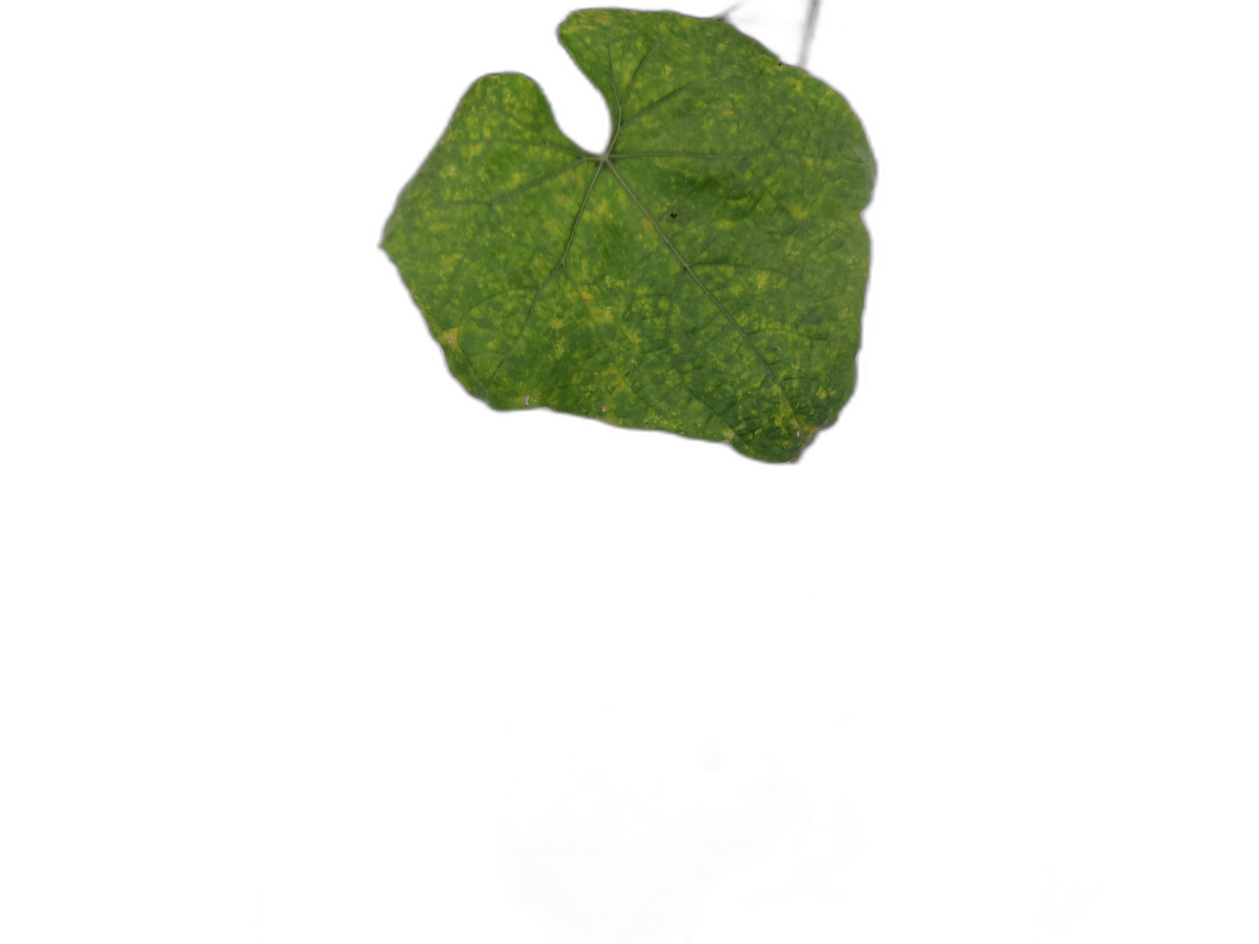
Crop: Zucchini
Label: Downy_Mildew